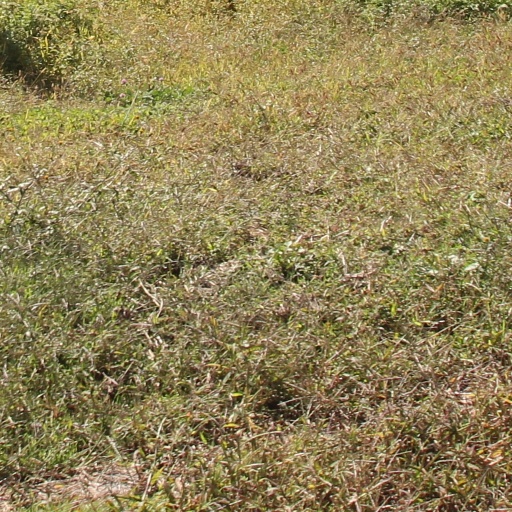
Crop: grape